Let's Make Money

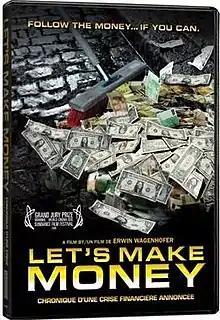
DVD cover

Let's Make Money is an Austrian documentary by Erwin Wagenhofer released in 2008. It is about aspects of the development of the worldwide financial system, claiming that elitists economically exploit the rest of society, especially in the developing world, but also in western nations.